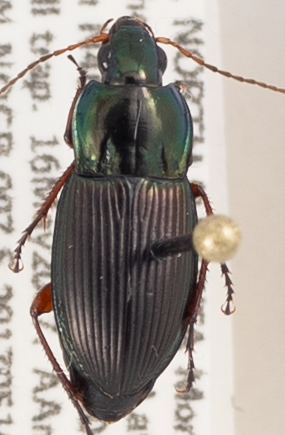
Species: Poecilus lucublandus
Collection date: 2017-05-16
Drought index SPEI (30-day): -0.594
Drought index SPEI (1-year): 0.03
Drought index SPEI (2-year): -0.058